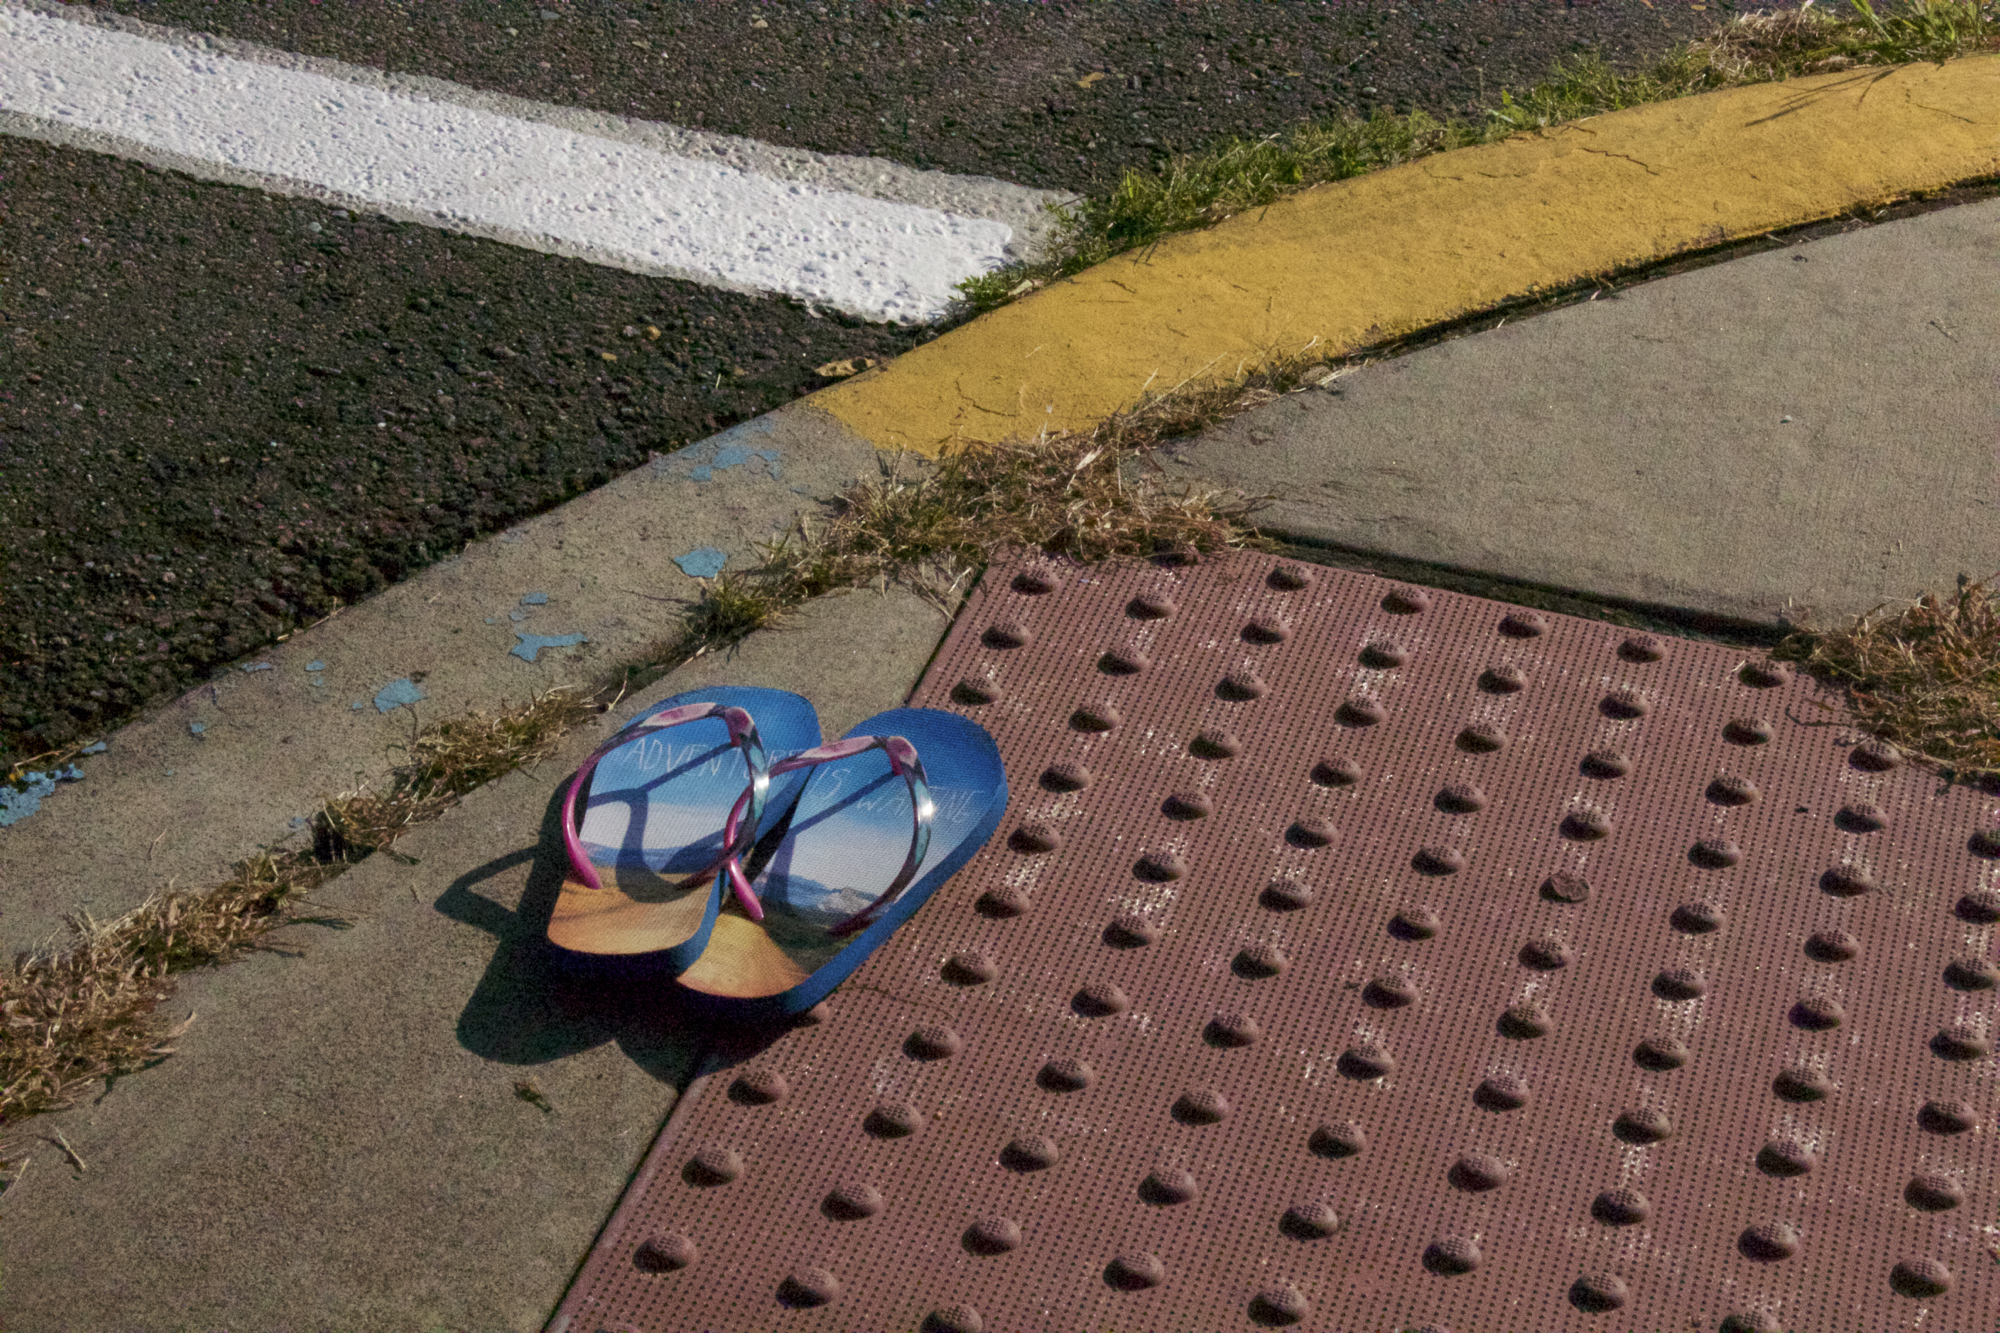
asphalt, walkway, soil, lostfound, flipflops, flooring, road surface